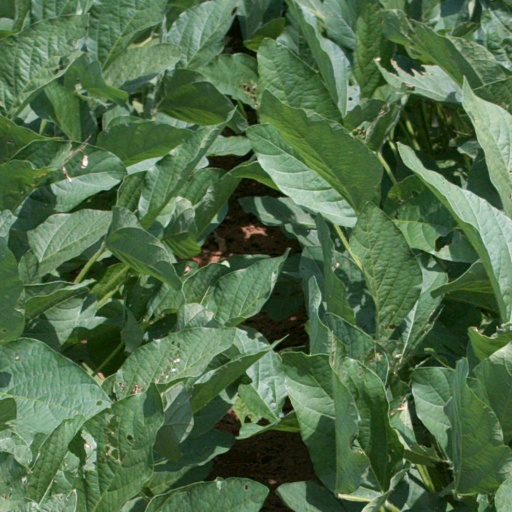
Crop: soybean